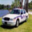
Label: automobile